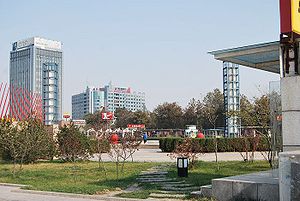
Zibo
Liuquan Square i centrum af bydistriktet Zichuan
Zibo er en by på præfekturniveau i provinsen Shandong i Kina. Præfekturet har et areal på 5.939 km² og en befolkning på 4.180.000 mennesker 2007.